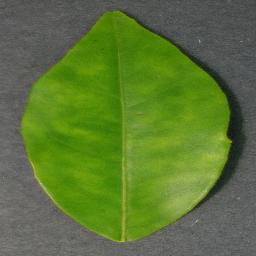
Label: Orange___Haunglongbing_(Citrus_greening)